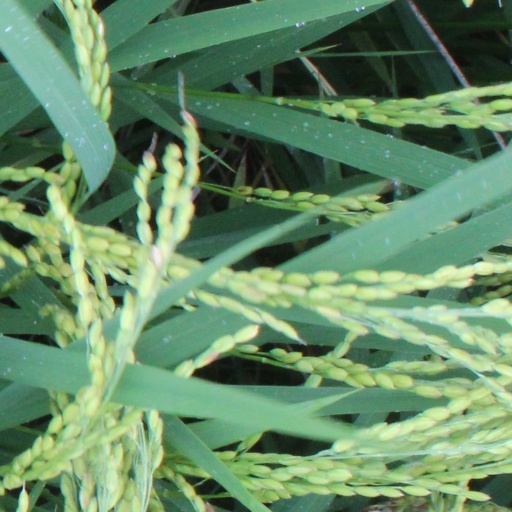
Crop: rice